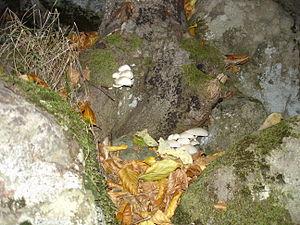
Le Vitocha est un massif montagneux de l'Ouest de la Bulgarie, qui surplombe la capitale Sofia de son immense dôme d'origine volcanique en la limitant au sud/sud-ouest. Le Vitocha a donné son nom à la principale artère commerciale de Sofia, le boulevard Vitocha. Il est l'un des symboles de la capitale bulgare, ainsi que le site le plus proche pour la randonnée pédestre, l'alpinisme et le ski. Les transports urbains permettent d'atteindre les abords boisés du massif en quarante-cinq minutes environ. Le massif présente une forme presque ovale, d'une longueur nord-sud de 19 kilomètres environ et d'une largeur de 17 kilomètres d'ouest en est. Il s'élève à 2 290 mètres d'altitude : le point culminant, le Černi vrǎh, est situé sur une sorte de plateau non boisé, dont les dimensions sont d'environ 2 kilomètres sur 2. Une station météorologique y est installée, ainsi que des équipements radar militaires. Le Vitocha se place ainsi, par son altitude, au quatrième rang des massifs bulgares, après le Rila, le Pirin et le Grand Balkan.